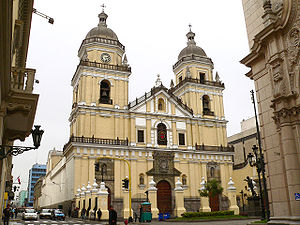
Peterskirken i Lima
Peterskirken i Lima
Peterskirken i Lima er en basilika fra 1638, grundlagt af jesuitere. Den anses for at være et af de fineste eksempler på barokbygninger i Lima, Peru.